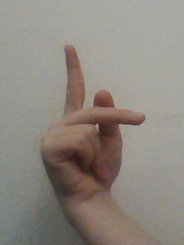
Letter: dha